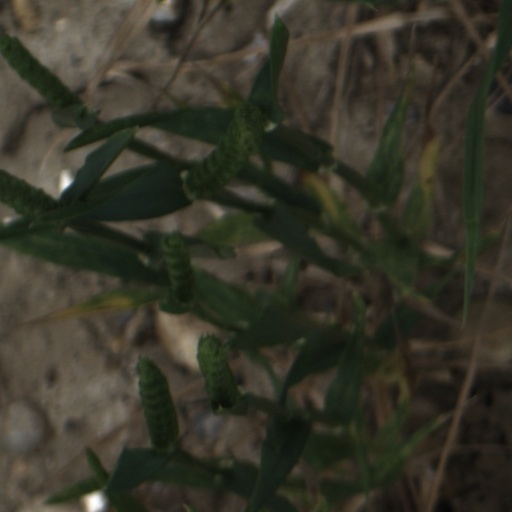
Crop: wheat